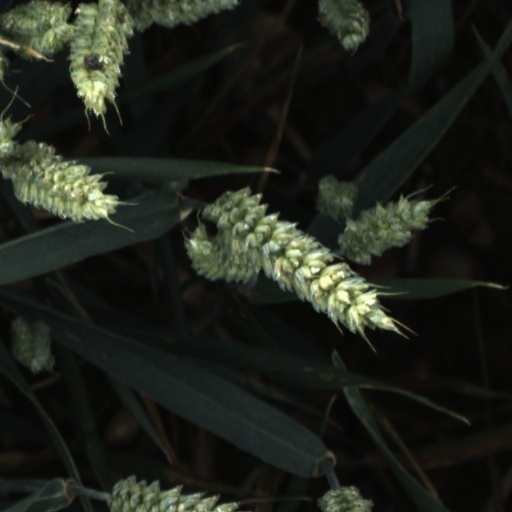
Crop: wheat